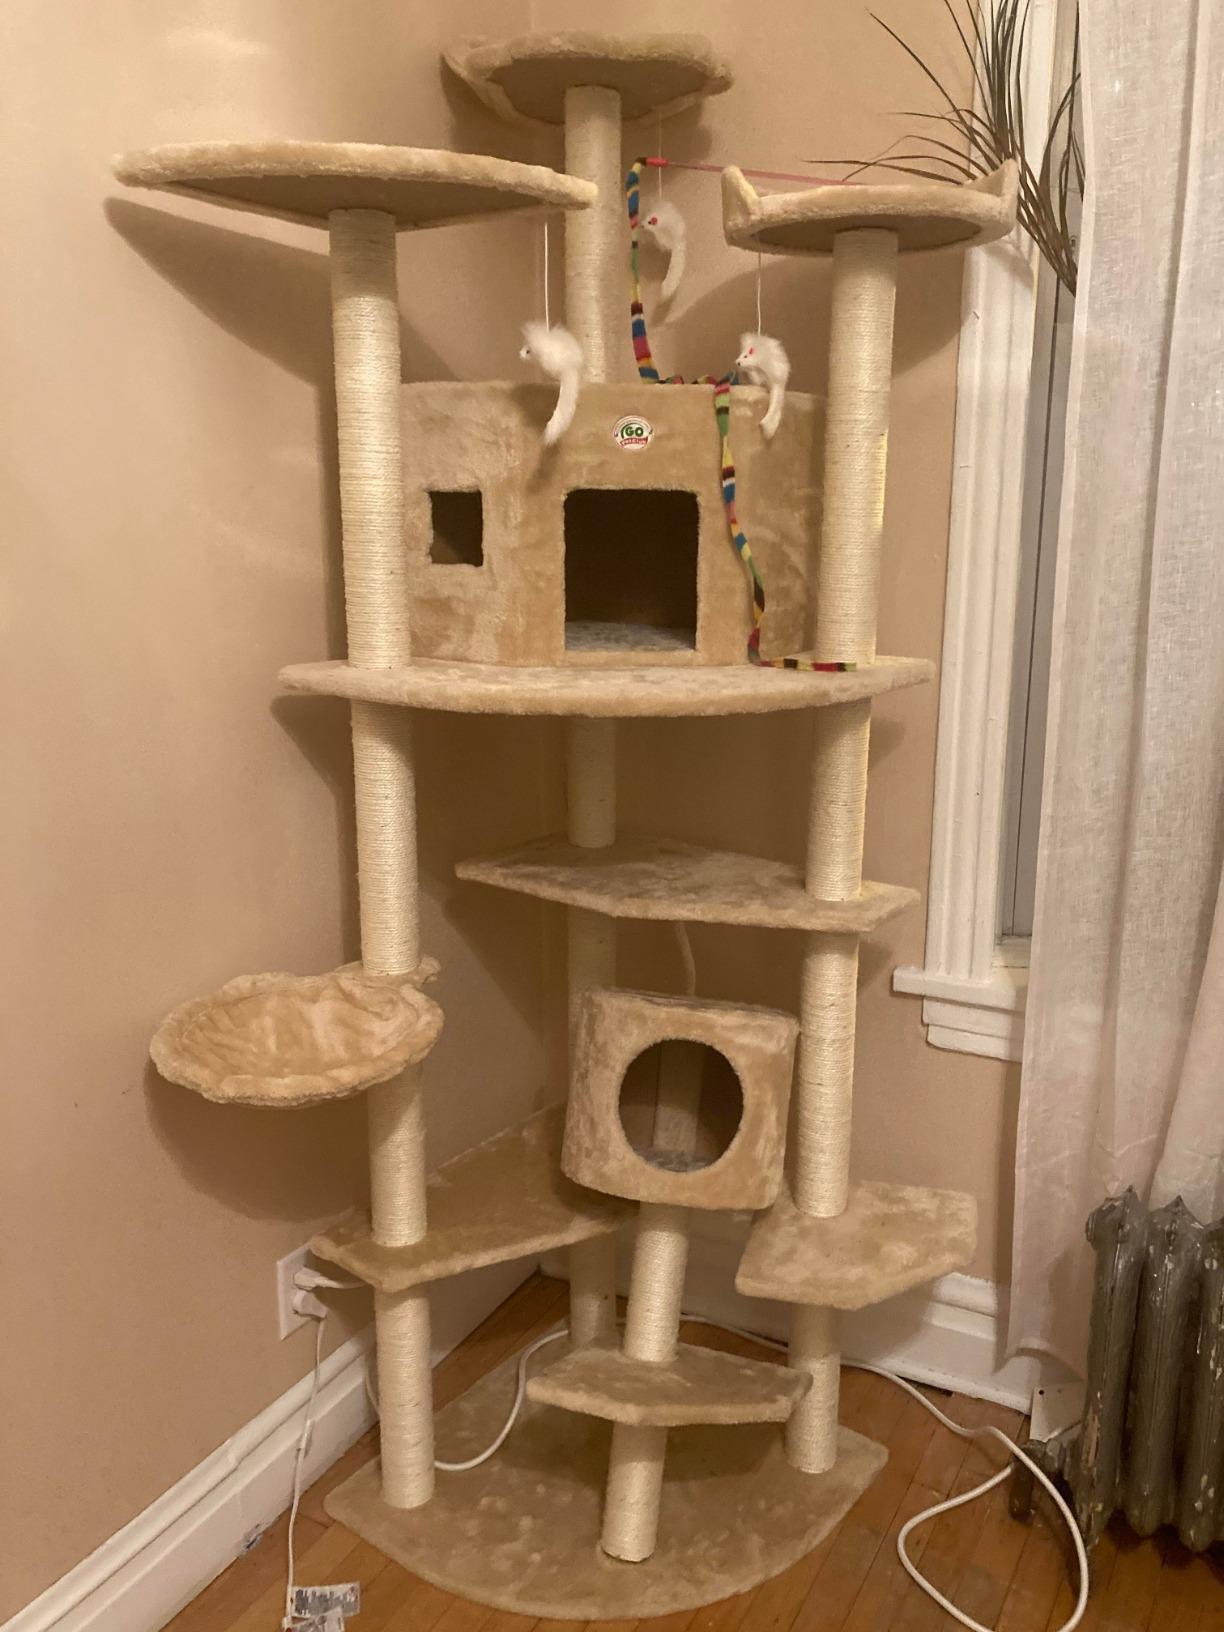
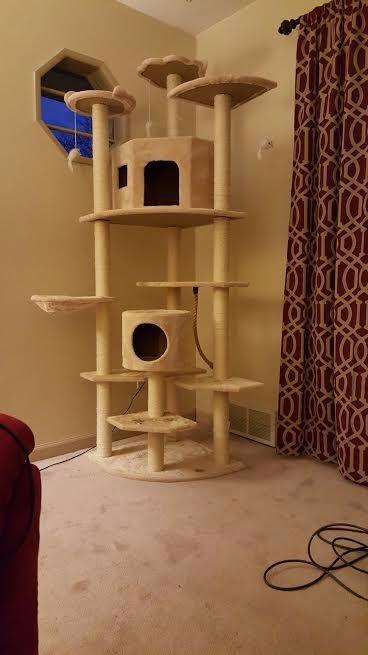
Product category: items_cat tree
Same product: yes